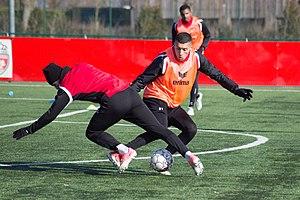
Entraînement du Royal Excel Mouscron, au Futurosport( Mouscron). Le 22 février 2018.
Selim Amallah, né le 15 novembre 1996 à Hautrage en Belgique, est un footballeur international marocain évoluant au poste de milieu offensif au Standard de Liège. Il est également de nationalité belge.